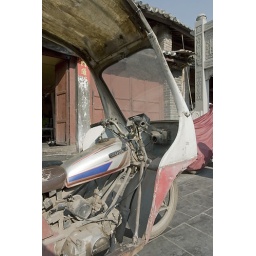
Taken in WeiShang. WeiShang is about a one hour bus ride over the mountain from DaLi.